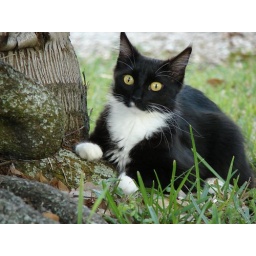
Instead of chasing the squirrel up the tree, Bella decides to wait at the base of the tree (just in case the squirrel decides to come down!).